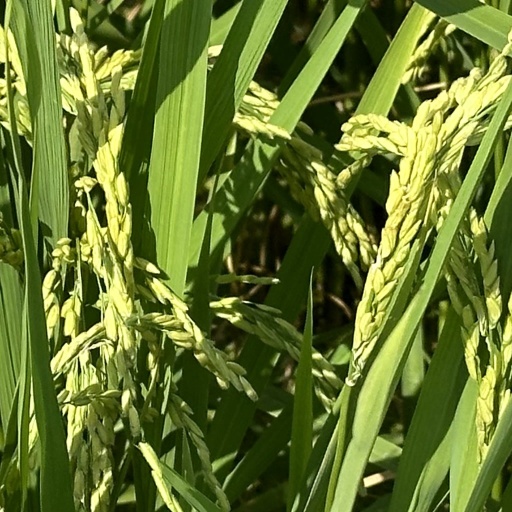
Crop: rice